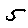
Label: 5